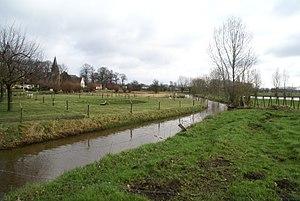
Bruges (Assebroek), Belgique: Le Sint-Trudoledeken aux prés humides des Assebroekse Meersen